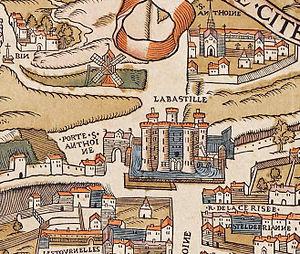
Porte St-Antoine et la Bastille sur le plan de Truschet et Hoyau (1550).
La porte Saint-Antoine, aujourd'hui disparue, était une des portes de Paris, à l'extrémité orientale de la ville.
La rue du Faubourg-Saint-Antoine constitue aujourd'hui la limite entre le 11ᵉ et le 12ᵉ arrondissement de Paris.
L’abbaye Saint-Antoine-des-Champs, plus généralement appelée abbaye Saint-Antoine aujourd’hui transformée en l’hôpital Saint-Antoine, fut au centre du développement du faubourg Saint-Antoine, dont l’activité joua dans l’Histoire un rôle de premier plan.
La rue Saint-Antoine est une voie, ancienne, du 4ᵉ arrondissement de Paris.
Le faubourg Saint-Antoine est l’un des anciens faubourgs de Paris.